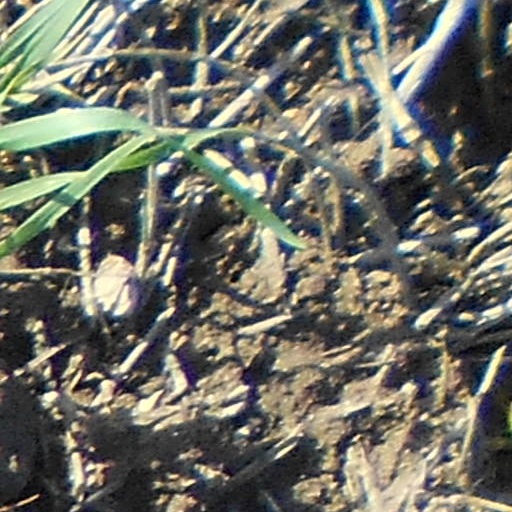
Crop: wheat